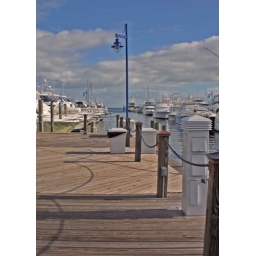
Another blue street lamp at the marina in Miami, FL